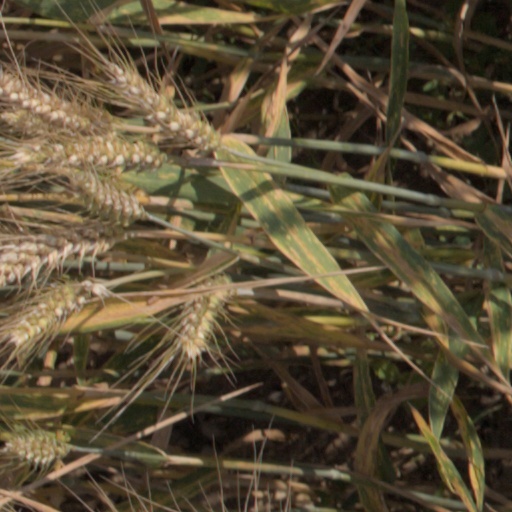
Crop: wheat